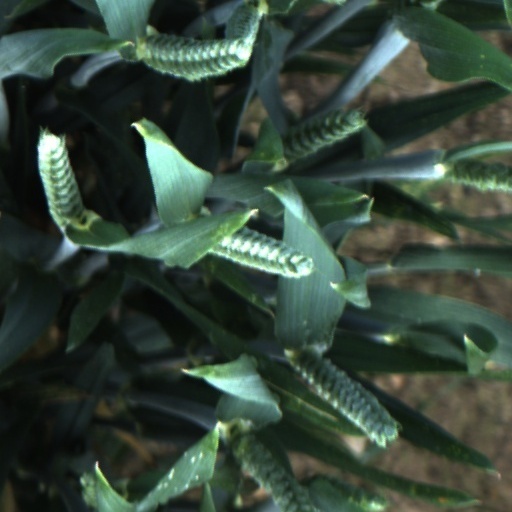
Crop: wheat